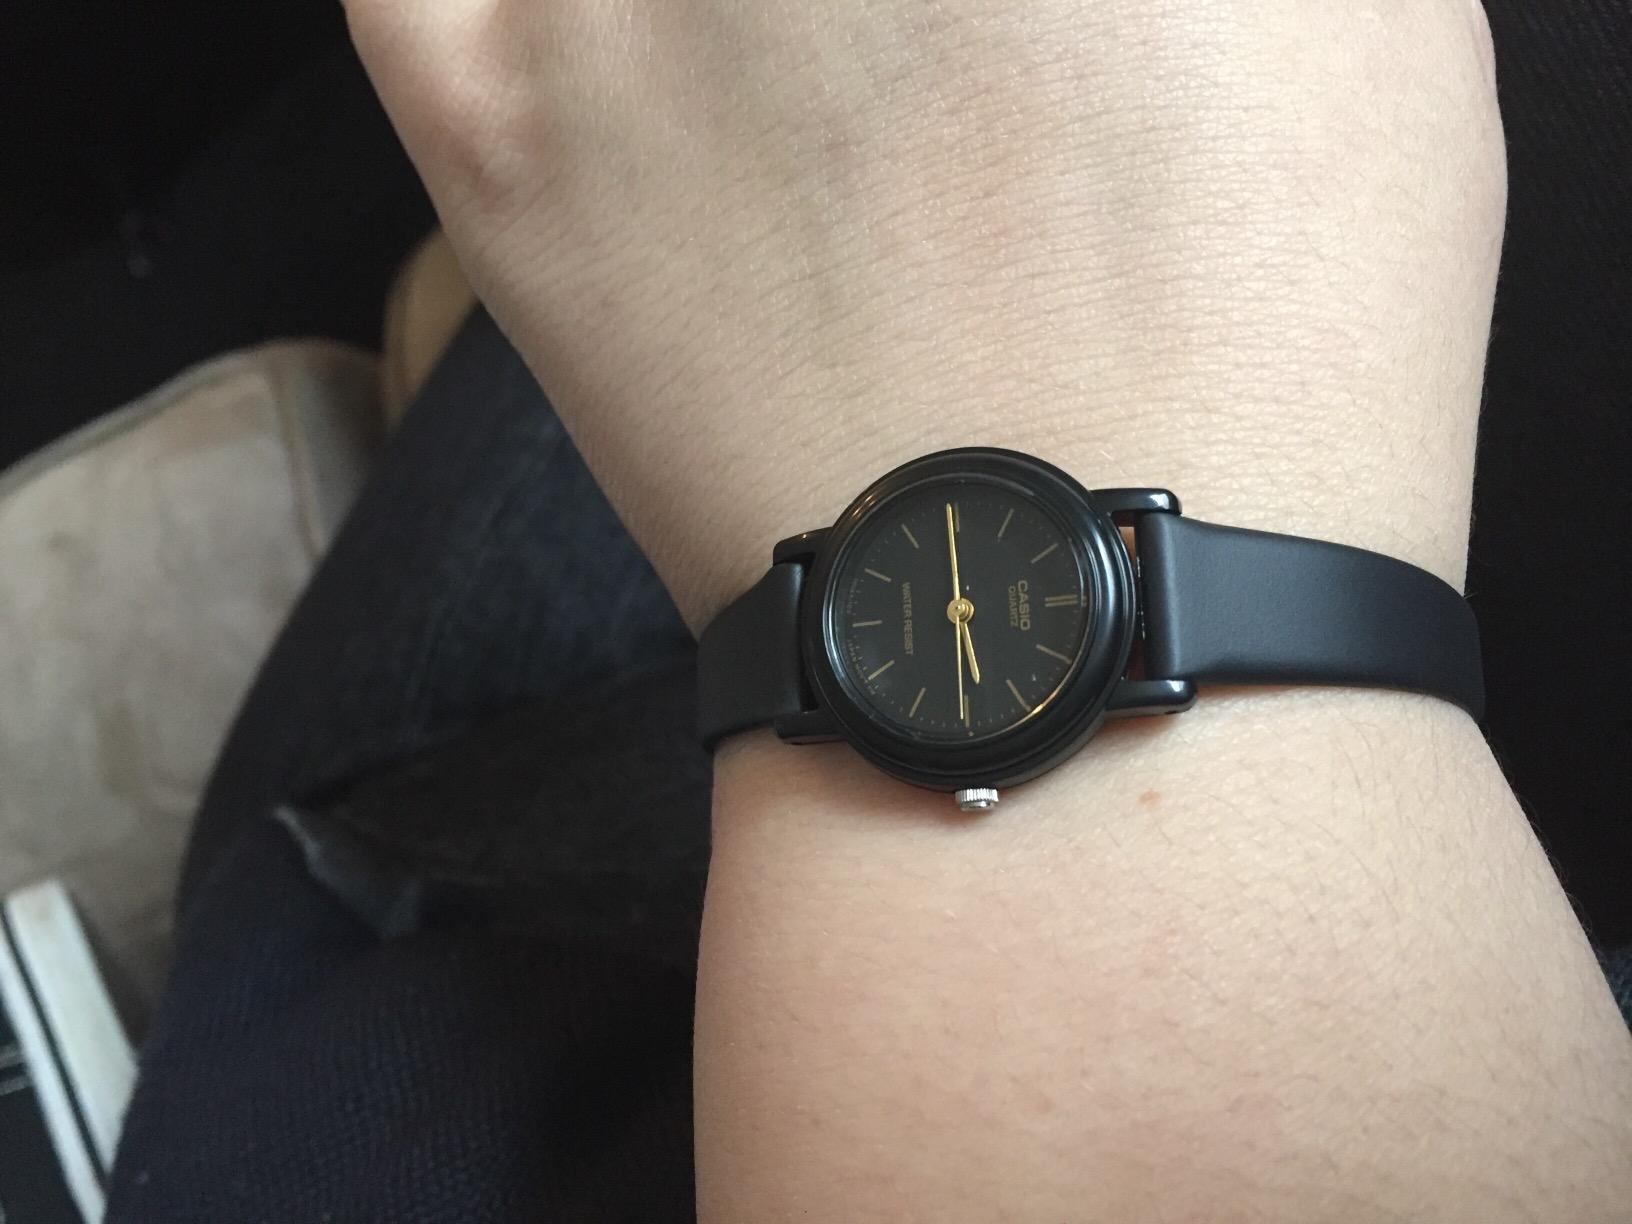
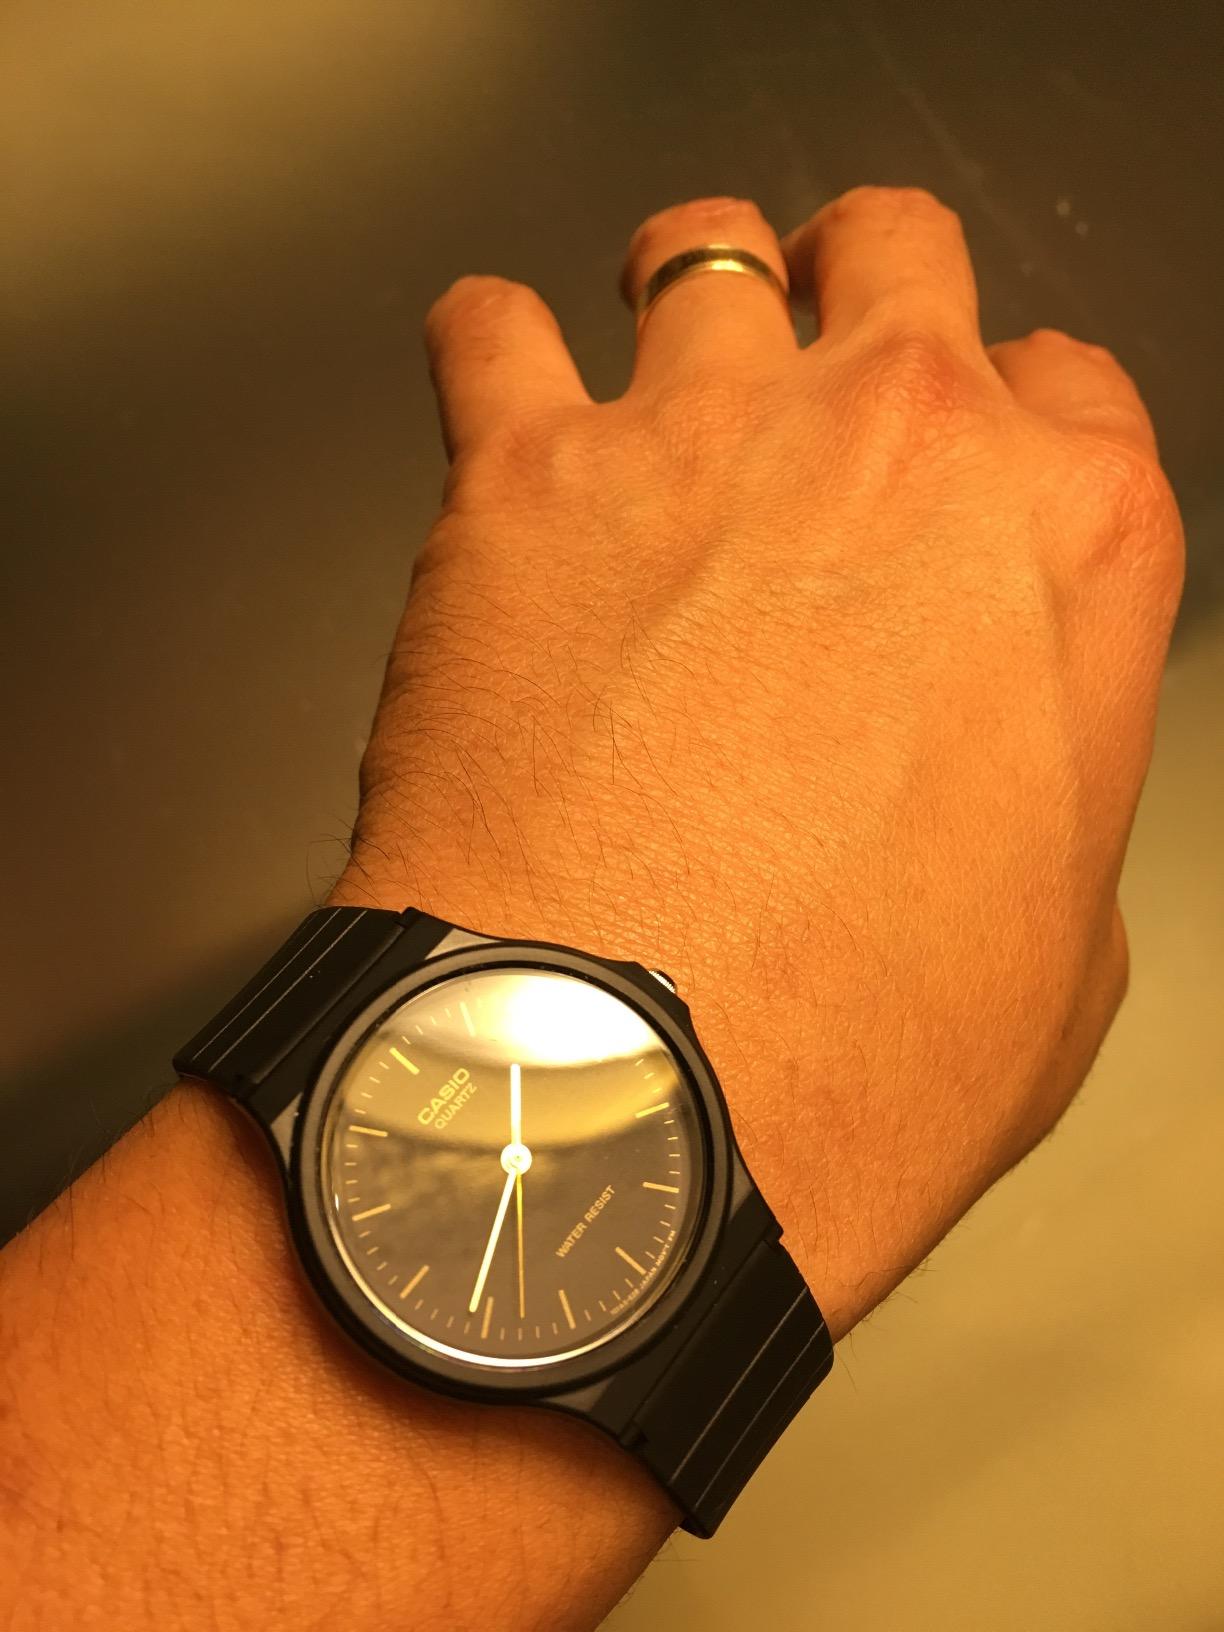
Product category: accessories_watch
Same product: no